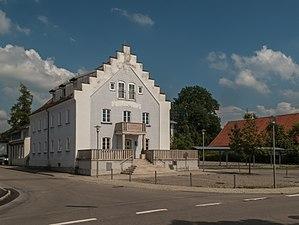
Benningen est une commune de Bavière, située dans l'arrondissement d'Unterallgäu, dans le district de Souabe.